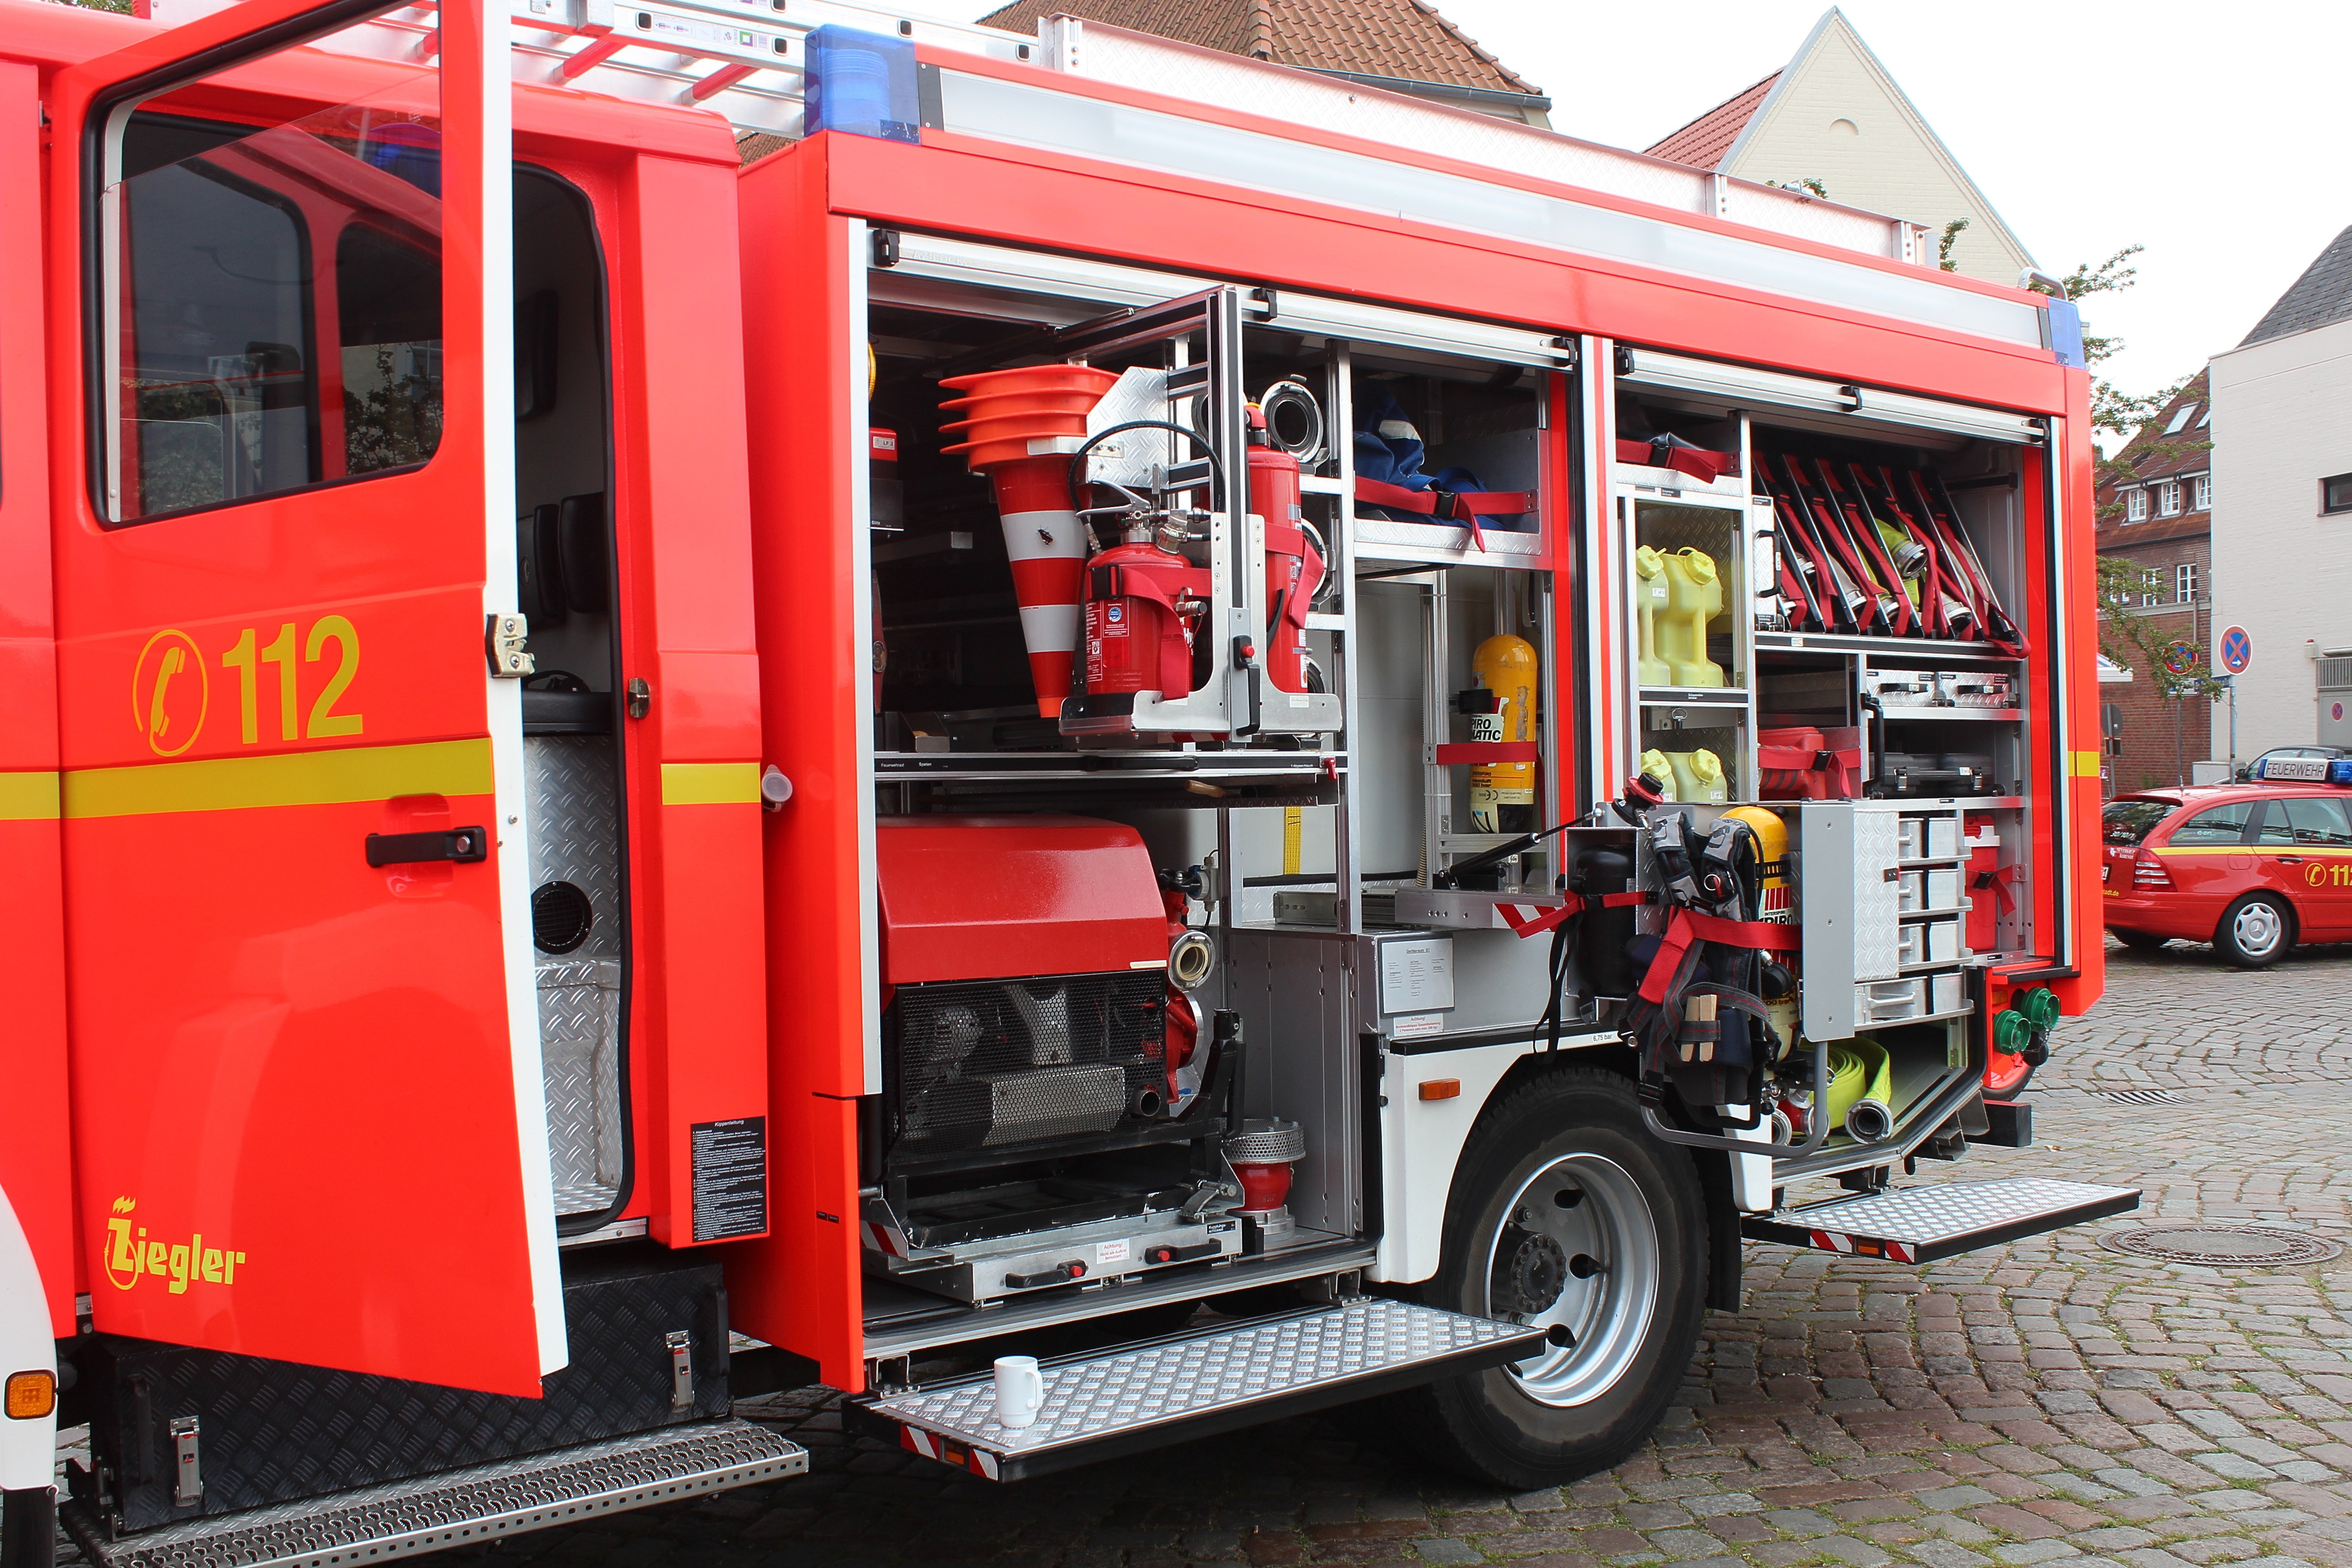
transport, truck, vehicle, equipment, fire, auto, fire truck, emergency service, brand, fire department, tools, firefighter, rescue, commercial vehicle, light commercial vehicle, fire apparatus, emergency vehicle